IFK Kristianstad

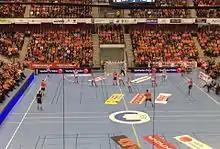
A match between Kristianstad and HK Malmö in the new Kristianstad Arena

A resurgence for the club started with the appointment of Kenneth Andersson as coach in 2007. In his first year, Kristianstad finished third in the second division and qualified for the promotion playoffs. However, they lost the series against Trelleborg. In 2008–09 they finished second in the division and were promoted automatically. In 2009, Kristianstad hired Nikolas Larsson as the club director. He has been credited with a major part in the club's recent success. From 2009 to 2016, the club's equity went from −1.3 million SEK to +6.1 million SEK, the highest in the league. During the same time, the club's revenue has increased from 5.6 million SEK to 32.4 million SEK, the second highest in the league behind IK Sävehof (whose numbers include the annual Partille Cup and a dominant women's team). Larsson left the club in 2018. In 2010, Kristianstad moved from Kristianstad Idrottshall to the newly built Kristianstad Arena. In both 2009–10 and 2010–11, they finished 11th in the league and narrowly avoided relegation after finishing second in the relegation league both times. Despite this, they had the highest average attendance in the league (2769) in 2010–11.